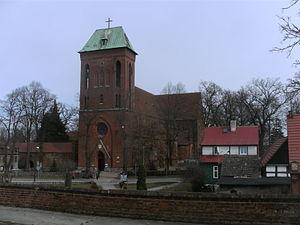
Pour être reconnu monument historique de Pologne, un site doit être déclaré comme tel par le Président de la République de Pologne. Le terme « monument historique » a été introduit dans la législation polonaise en 1990, et les premiers monuments historiques ont été déclarés par le Président Lech Wałęsa en 1994.